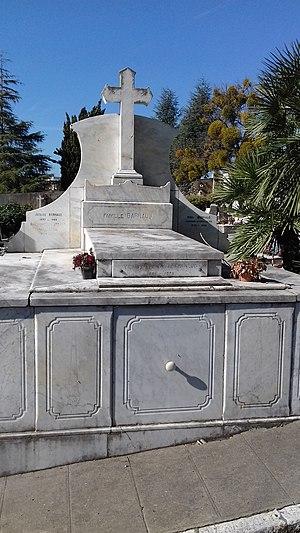
cimetière rabiac antibes
Jacques Barnaud, né à Antibes le 24 février 1893 et décédé à Paris le 15 avril 1962, est un banquier et haut fonctionnaire français.
Pierre Théodore Joseph Barnaud, né à Antibes le 5 mars 1891 et y décédé le 12 juillet 1970, est un contre-amiral français.